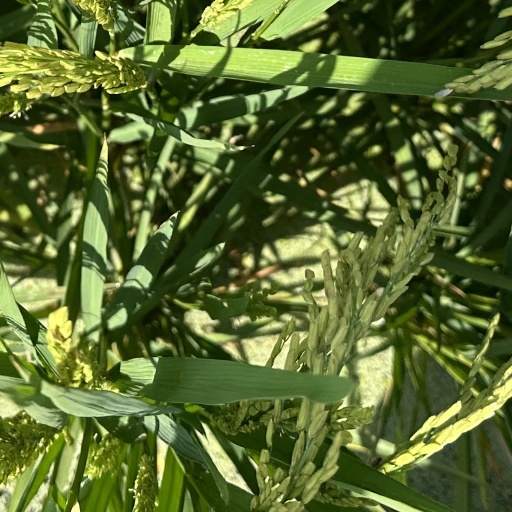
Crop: rice